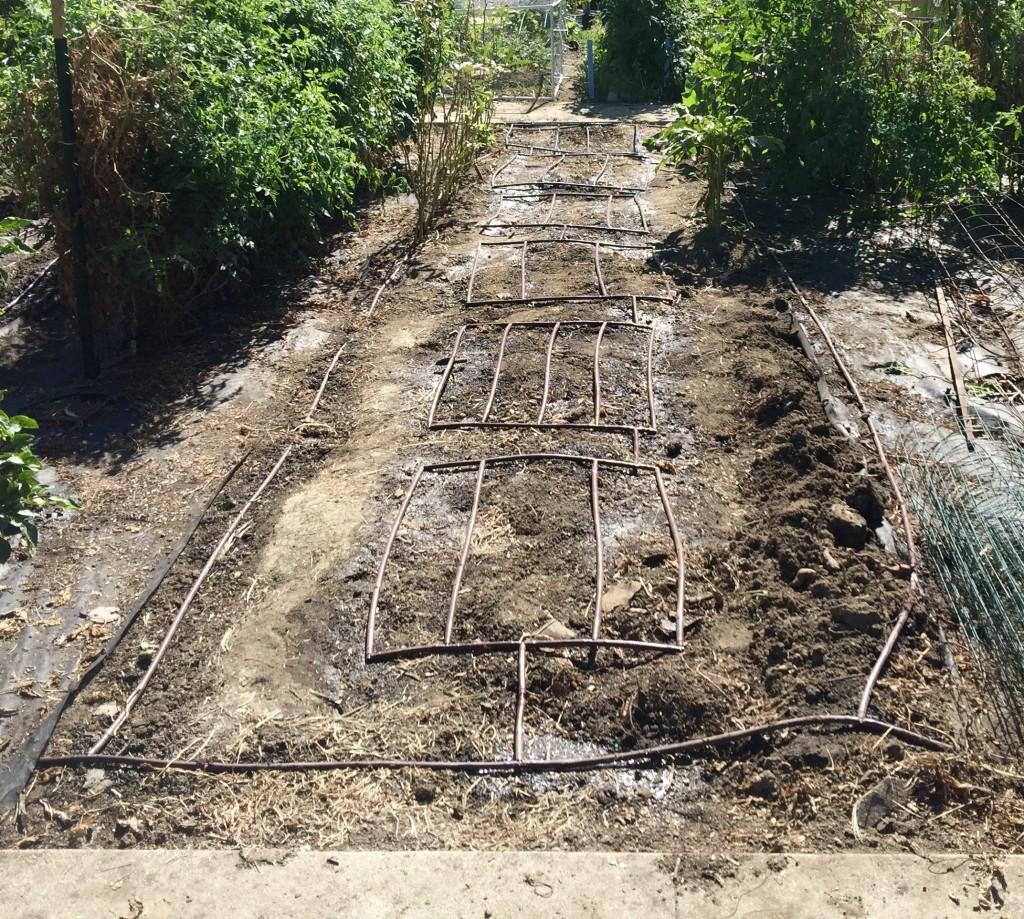
Mabomba madogo yaliyopangiliwa kwa ustadi, katika eneo la wazi mfano wa shamba lenye udongo wa rangi ya nyeusi ukiashiria rutuba, ikiashiria ni mfumo wa umwagiliaji katika shamba hilo.